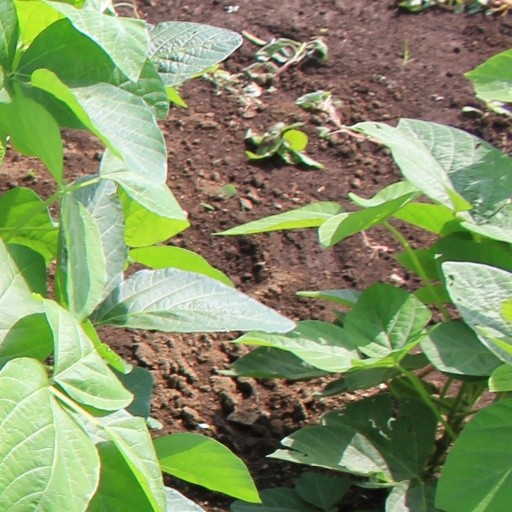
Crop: soybean